Hyhky

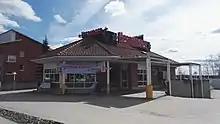
Hesburger in Hyhky

Hyhky ( or "Hyhkö") is a district in the northwestern part of Tampere, Finland. It is bordered on the north by Lielahti, on the east by Ala-Pispala, on the south by Kaarila and on the west by Epilä.